Jean Bart

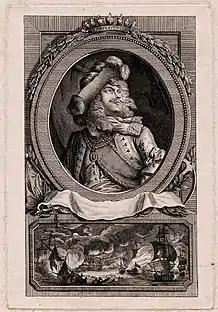
Anonymous Flanders, "Jean Bart", late 1700s, engraving

When he was young, Bart served in the Dutch navy under Admiral Michiel de Ruyter. When war broke out between France and the United Provinces in 1672, he entered the French service. Since only persons of noble birth could then serve as officers in the navy, he instead became captain of one of the Dunkirk privateers. In that capacity, he displayed such astonishing bravery that Louis XIV sent him on a special mission to the Mediterranean, where he gained great distinction.